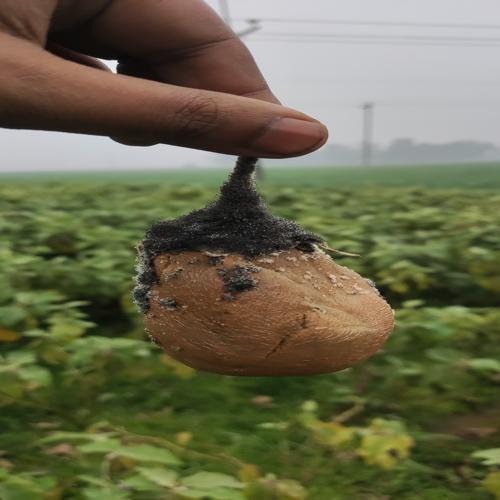
Label: Wet Rot